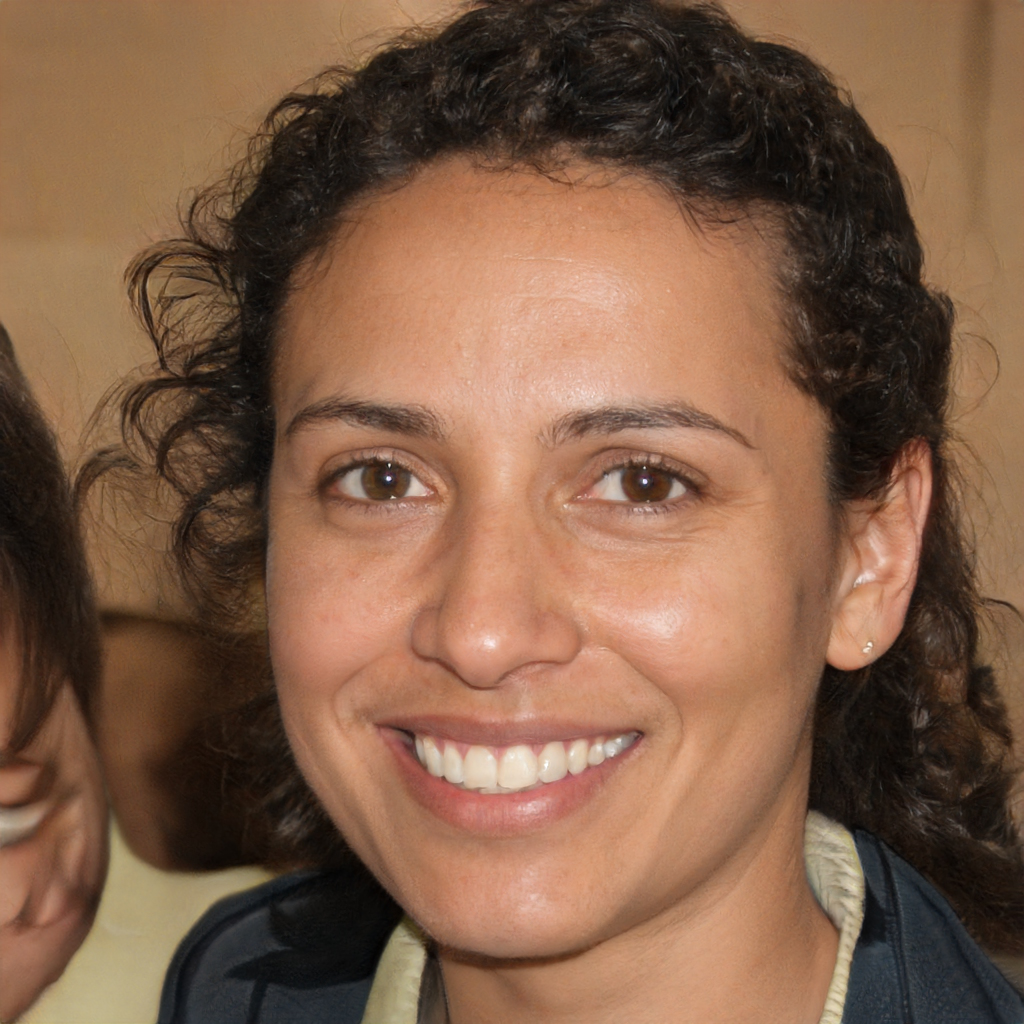
Gender: Female